Laura López (water polo)

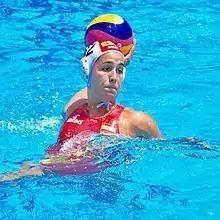
López in 2013

Laura López Ventosa (born 13 January 1988) is a Spanish water polo player. At the 2012 Summer Olympics, she competed for the Spain women's national water polo team in the women's event, where they won the silver medal. She is inches tall.